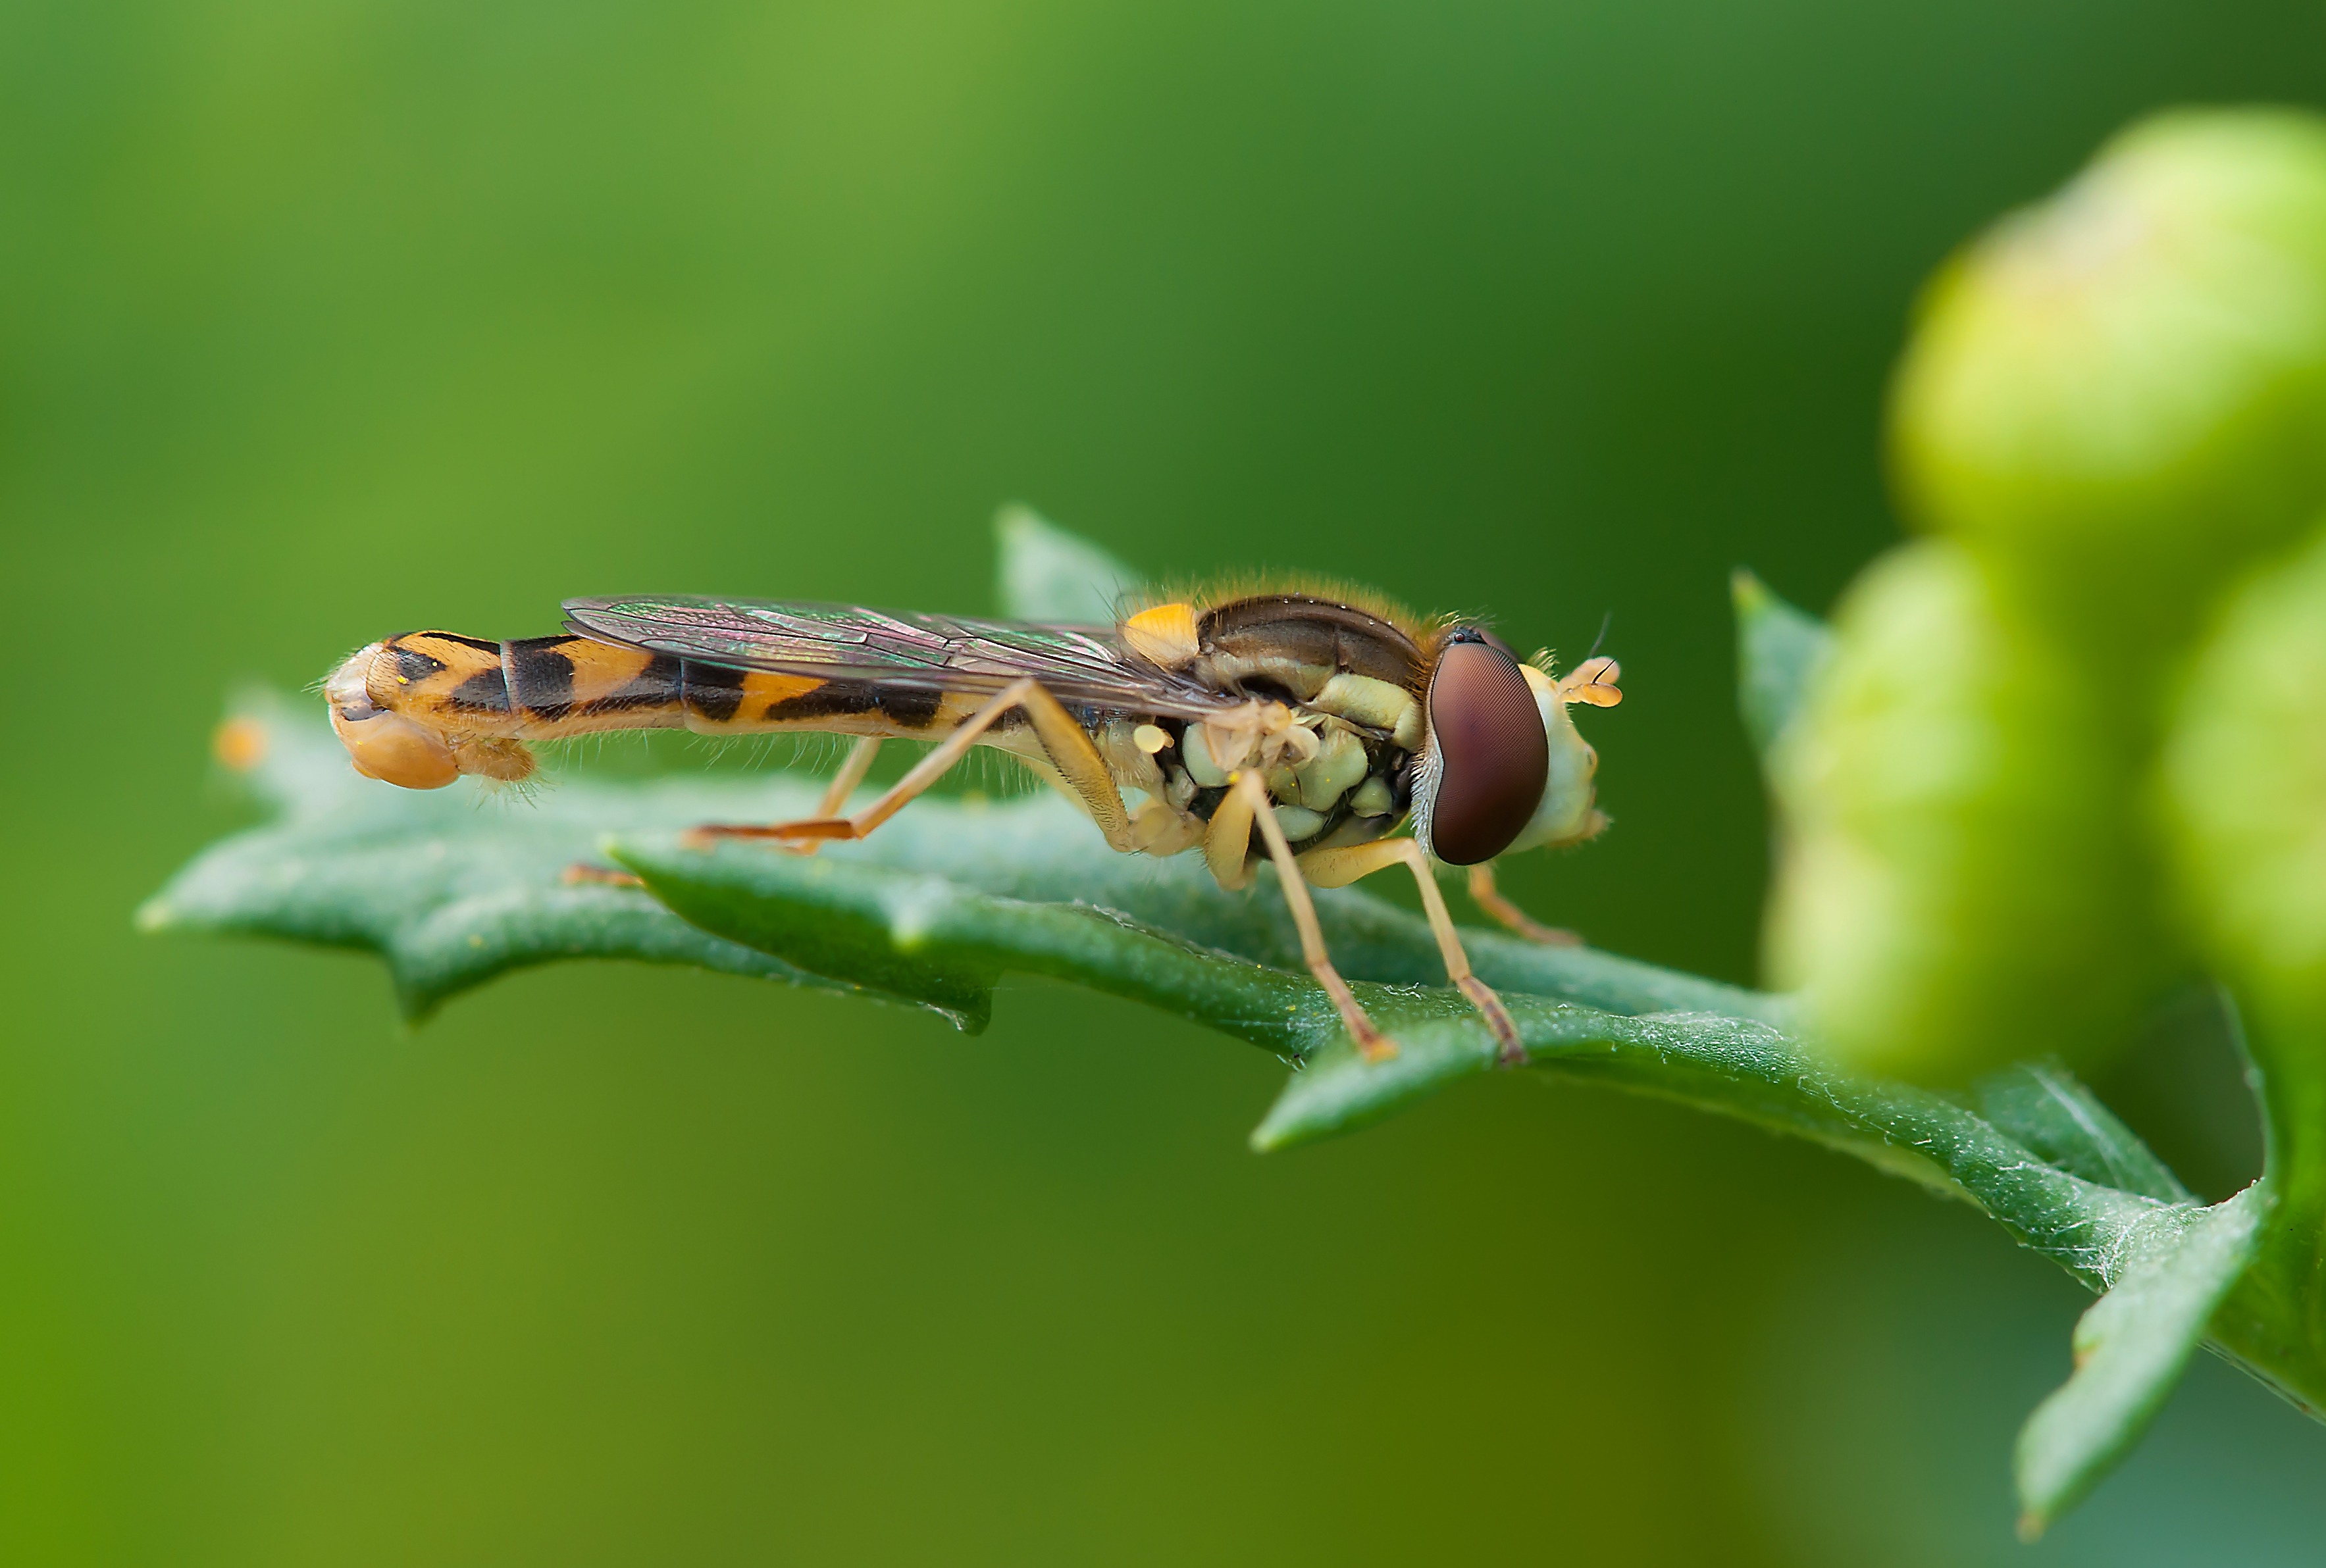
nature, plant, photography, leaf, flower, fly, green, insect, flora, fauna, invertebrate, close up, wasp, pest, nectar, macro photography, arthropod, hd wallpaper, robber fly, membrane winged insect, asilidae